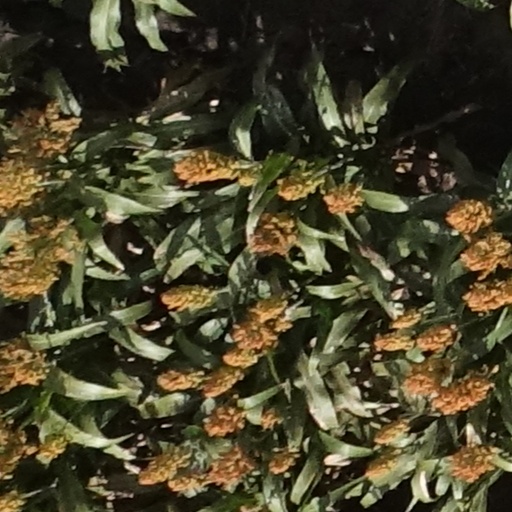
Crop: sorghum